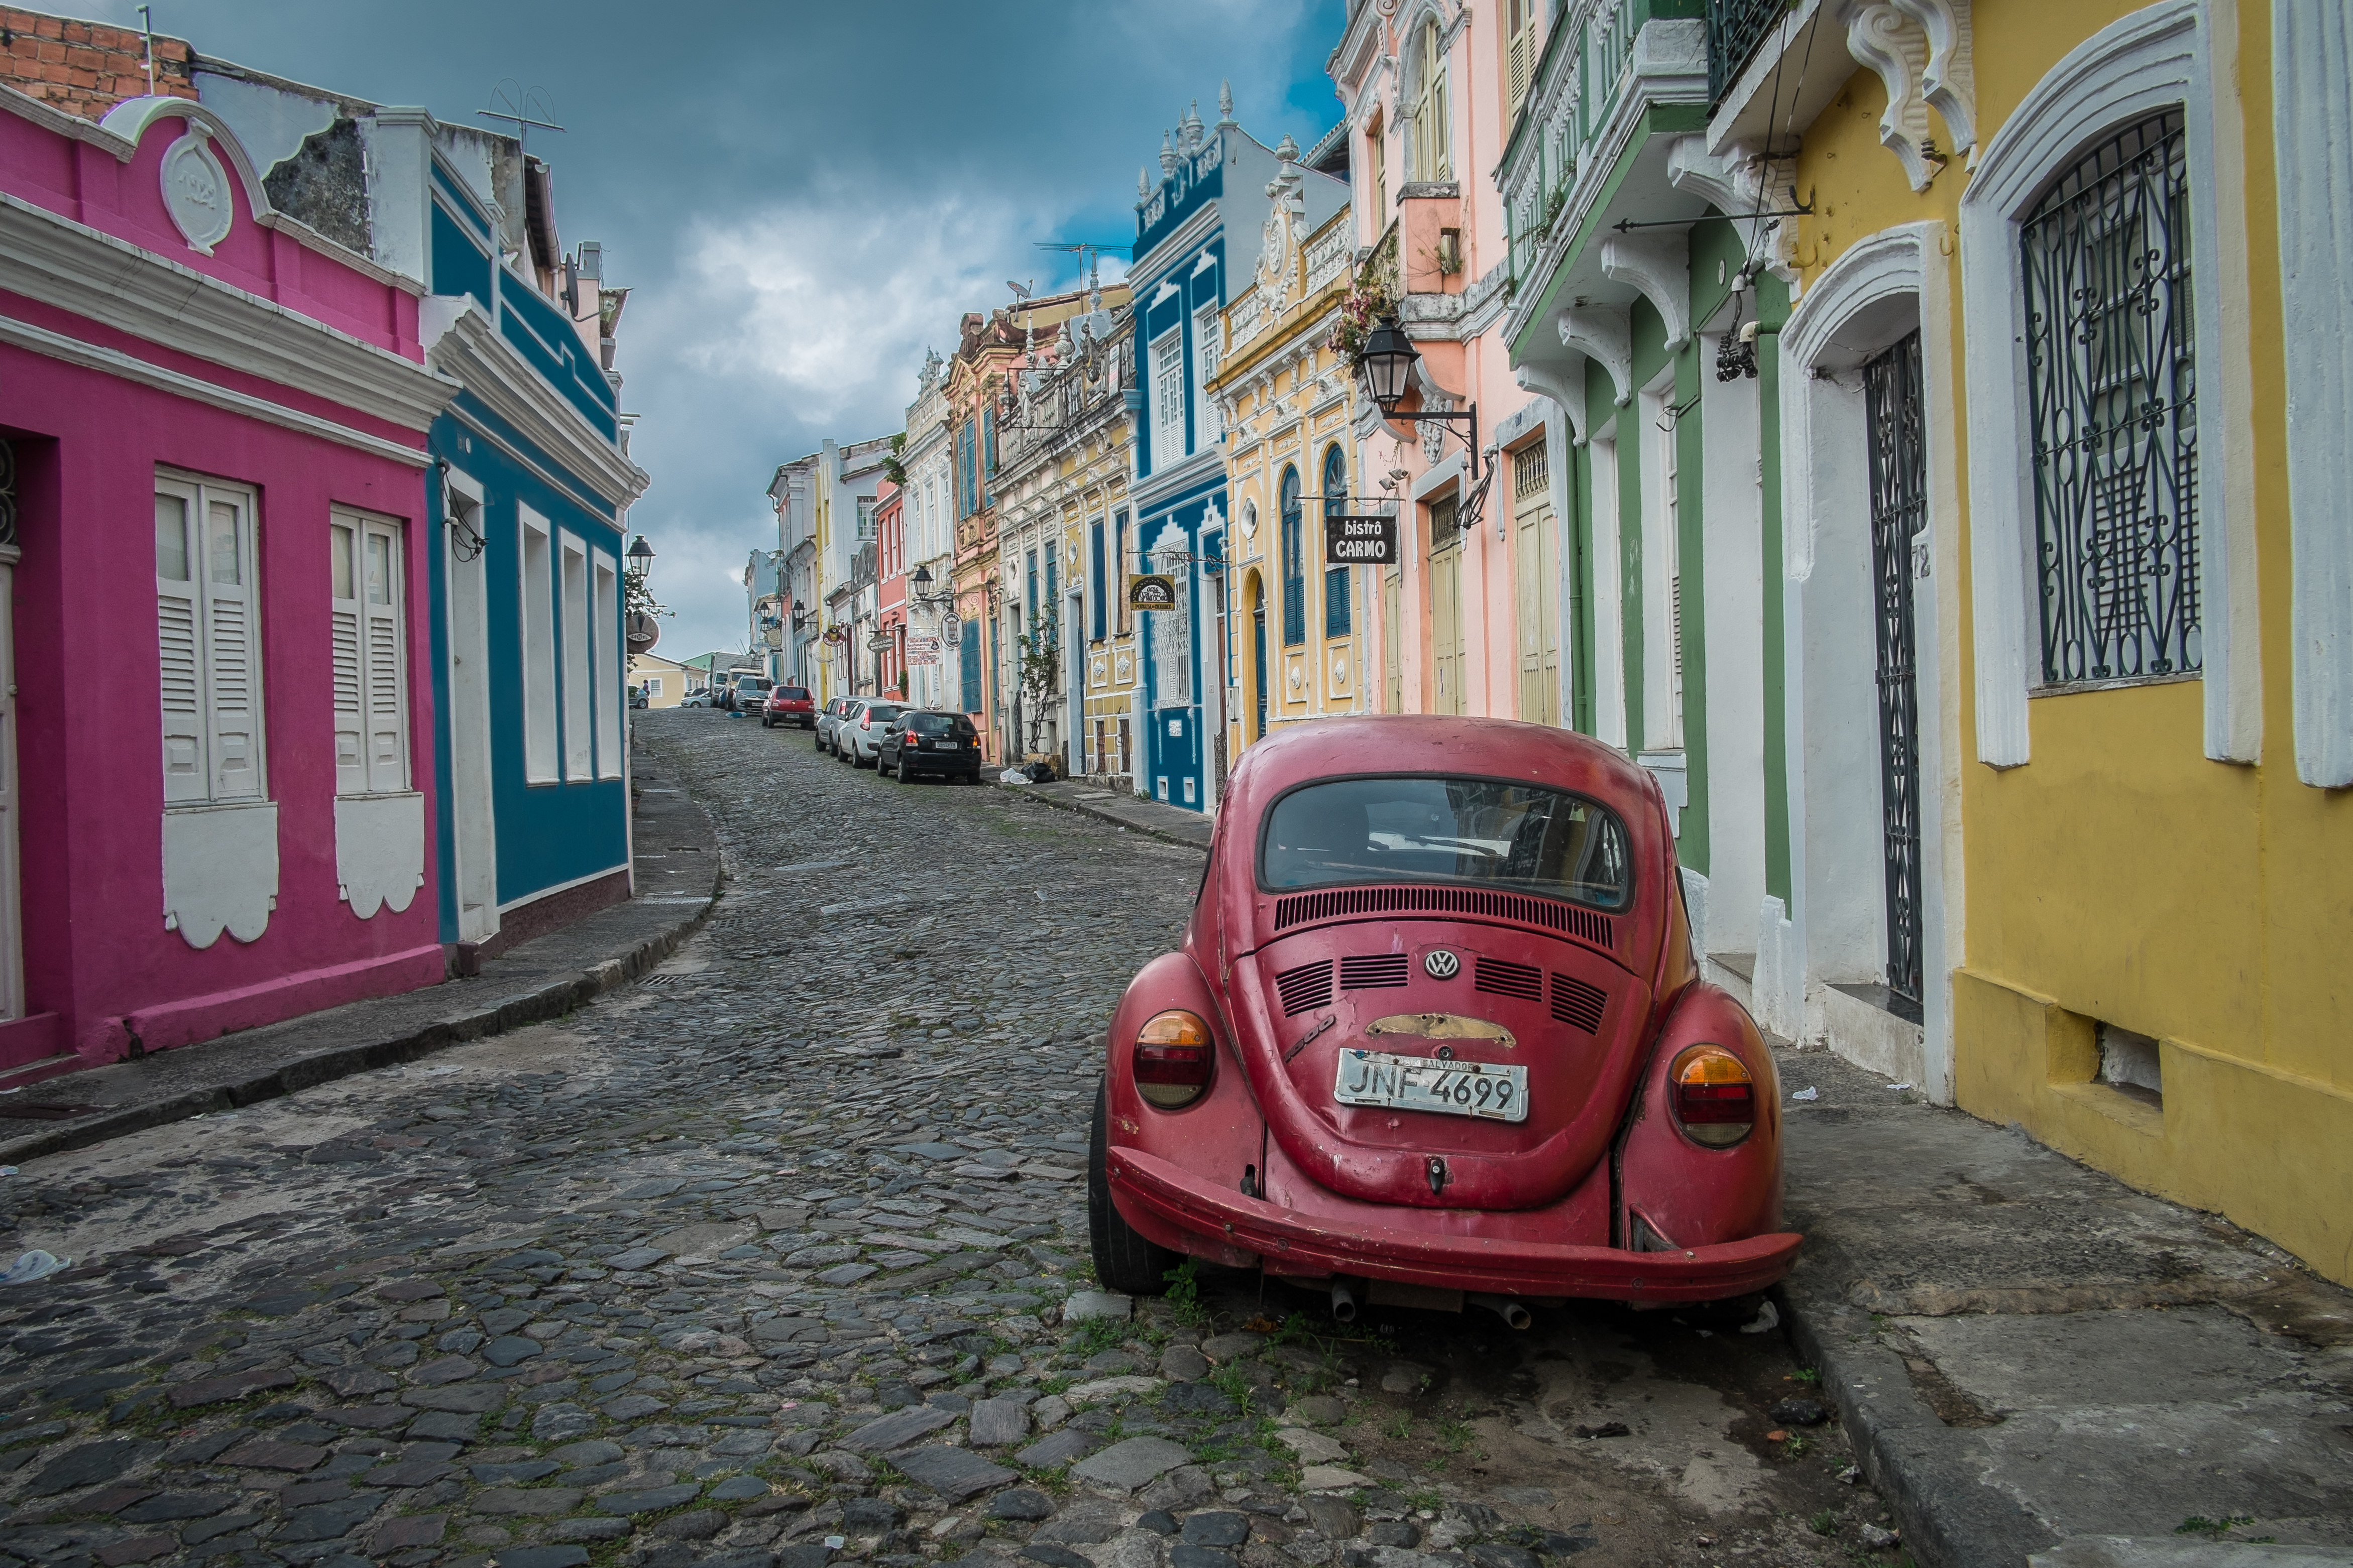
road, street, transport, vehicle, brasil, fuji, salvador, xpro1, beetle